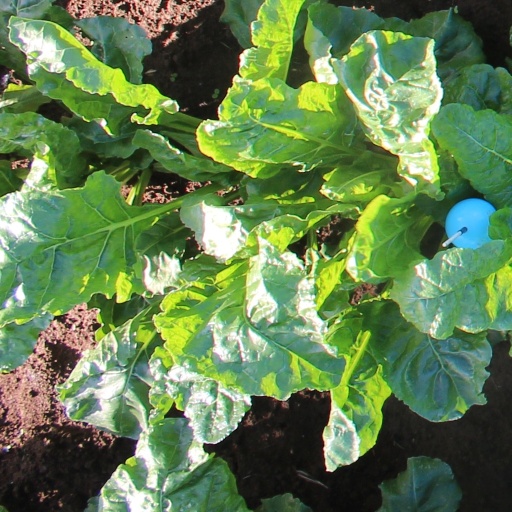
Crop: sugar beet